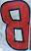
Number: 8